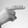
ASL letter: H